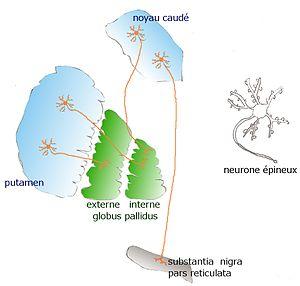
neurones épineux du striatum
Le système des ganglions de la base, aussi appelés noyaux gris centraux, est un ensemble pair de noyaux interconnectés entre eux au sein du système nerveux. Ils sont principalement situés aux étages télencéphalique et diencéphalique. Ces noyaux comprennent :